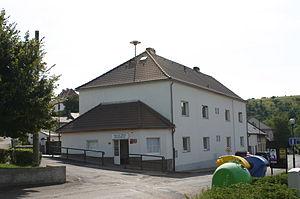
Patokryje est une commune du district de Most, dans la région d'Ústí nad Labem, en République tchèque. Sa population s'élevait à 449 habitants en 2018.